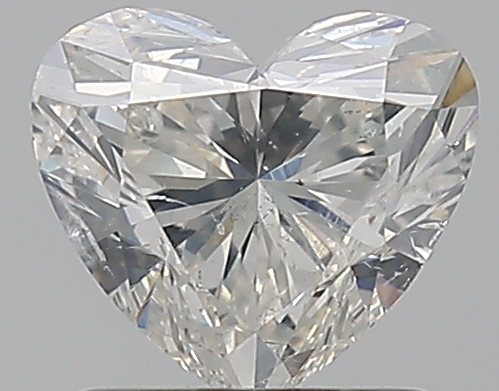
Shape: heart
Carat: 1
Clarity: I1
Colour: I
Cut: EX
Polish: EX
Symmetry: VG
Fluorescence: F
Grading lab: GIA
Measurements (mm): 6.09 x 6.8 x 4.09